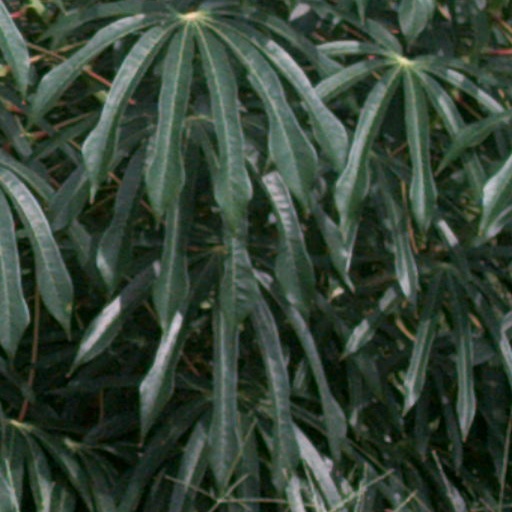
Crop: cassava